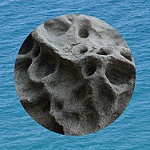
Label: sea